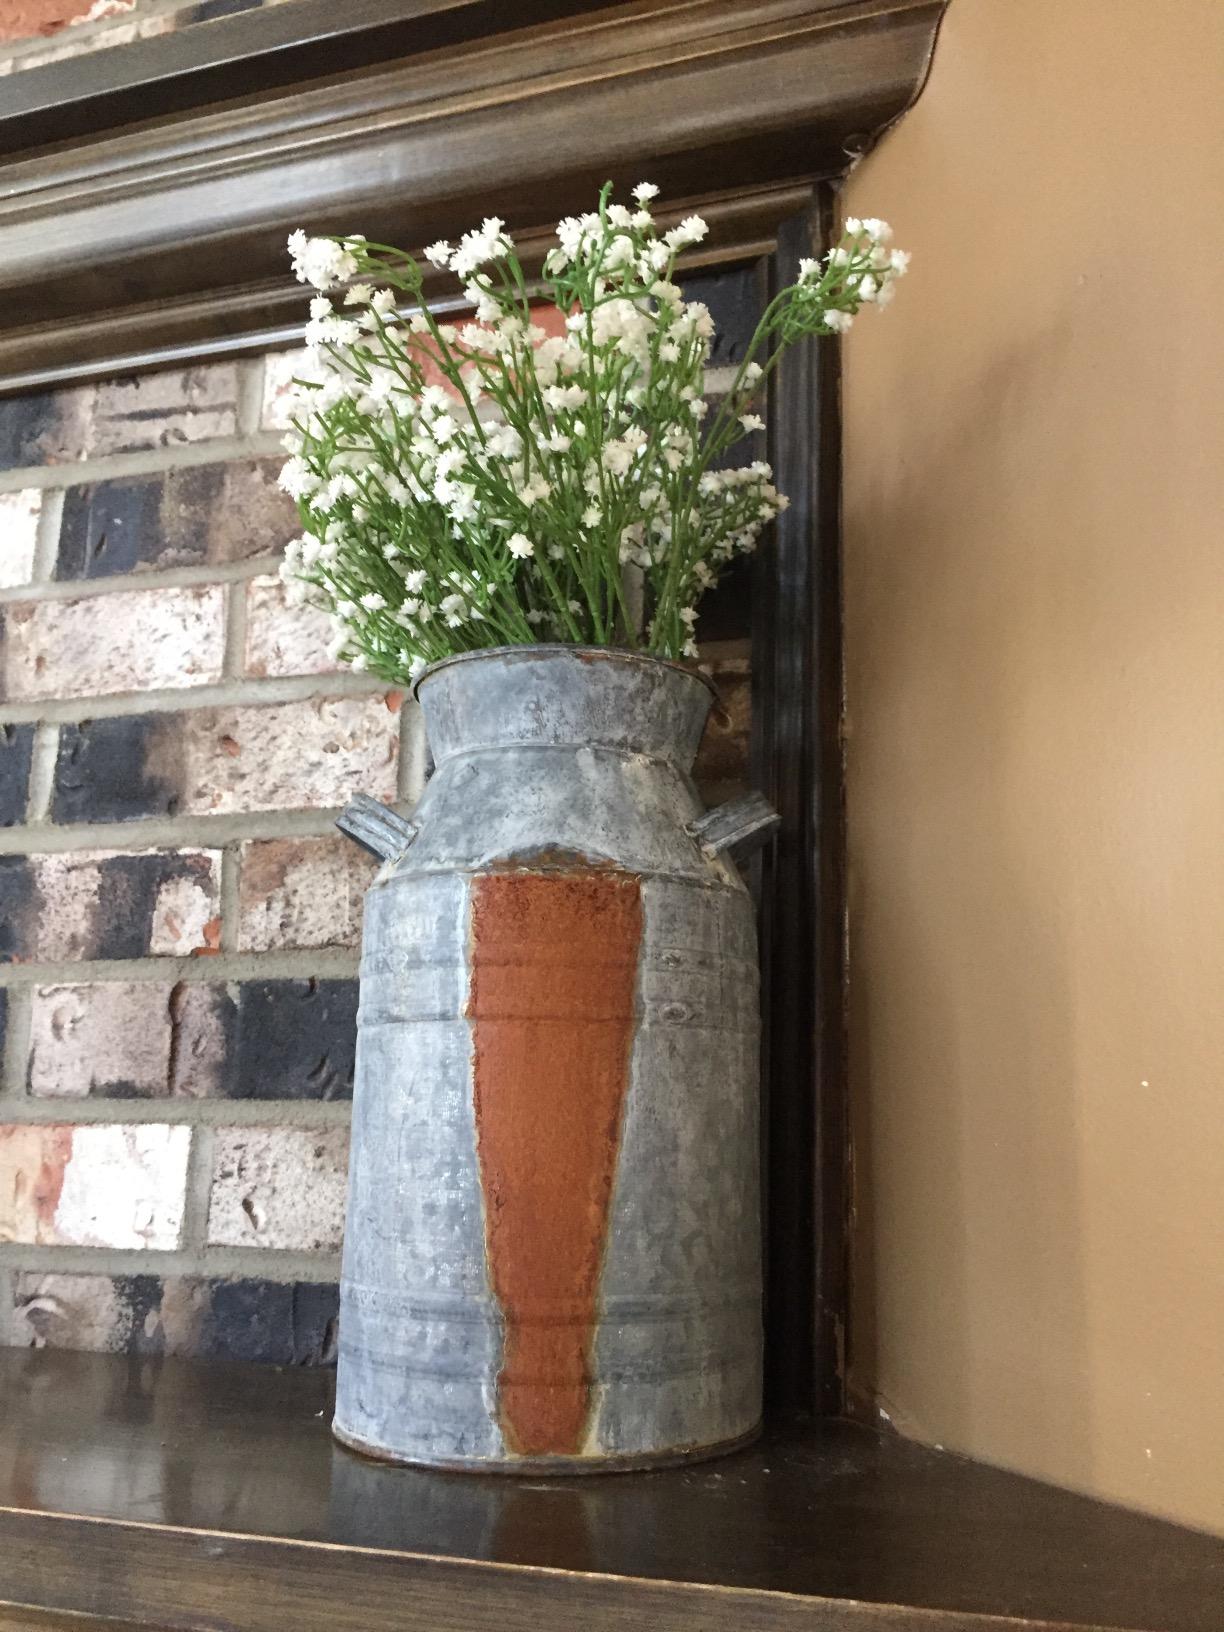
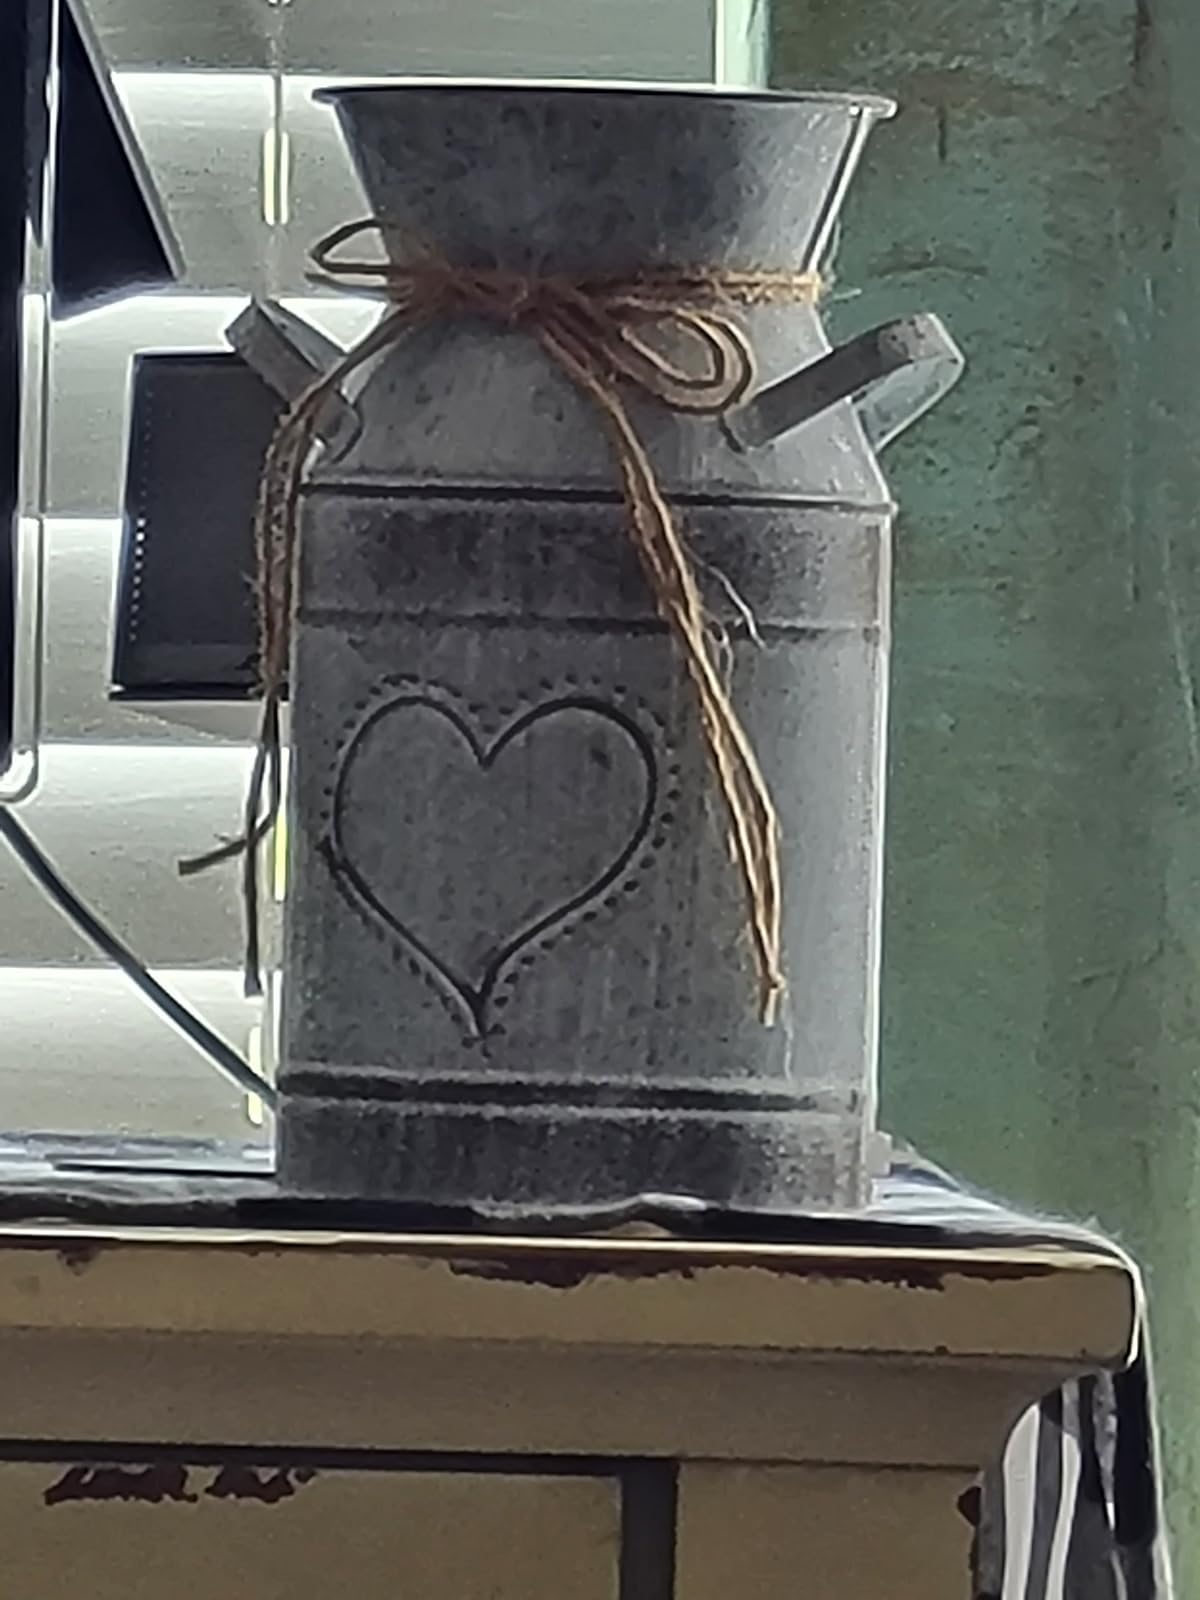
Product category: vase
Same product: no